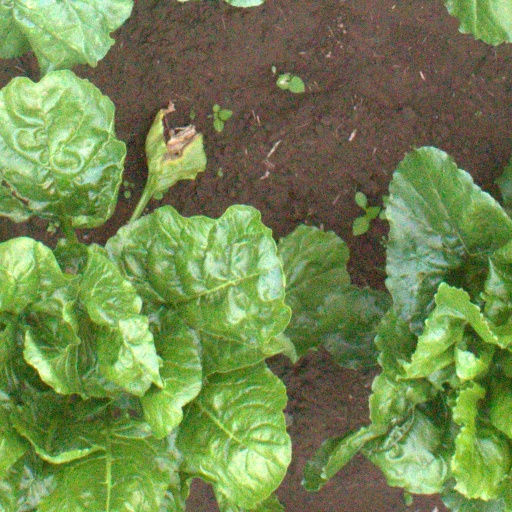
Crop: sugar beet